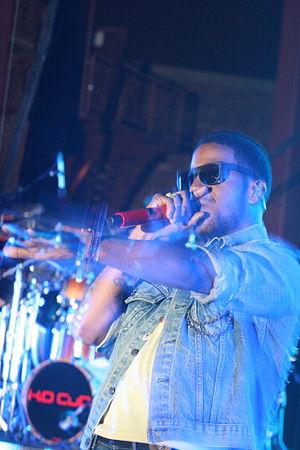
Kid Cudi, parfois stylisé KiD CuDi, de son vrai nom Scott Ramon Seguro Mescudi, né le 30 janvier 1984 à Cleveland dans l'Ohio, est un rappeur, chanteur et acteur américain. Après avoir emménagé à Brooklyn, New York, dans l'espoir de devenir rappeur, Cudi gagne initialement en popularité grâce à sa première mixtape intitulée A Kid Named Cudi, publiée en 2008. La mixtape attire l'attention du rappeur et producteur Kanye West, qui signe Cudi à son label GOOD Music à la fin de 2008. La collaboration Cudi-West, sa signature au label GOOD Music, et son nouveau single Day 'n' Nite, le mènent vers la gloire. Cudi, également chanteur, interprète, guitariste, producteur, et réalisateur, est actuellement signé au label Republic Records, et dirigeant de son propre label, Wicked Awesome Records, qu'il a lancé en 2011.
Perfectionist est le premier album studio de Teddy Sinclair, paru à l’époque sous le nom de scène Natalia Kills. Il sort le 1ᵉʳ avril 2011, sous les labels will.i.am Music Group, Cherrytree Records, KonLive et Interscope. En dépit d’avoir entamé une carrière d’actrice, Sinclair devient rappeuse et publie un single en 2005 ; toutefois, son ancien label est conduit à la faillite. L’écriture et la composition de morceaux musicaux reste son activité principale jusqu'en 2008, date à laquelle elle signe un contrat avec le producteur américain will.i.am et commence subséquemment à enregistrer l’album.